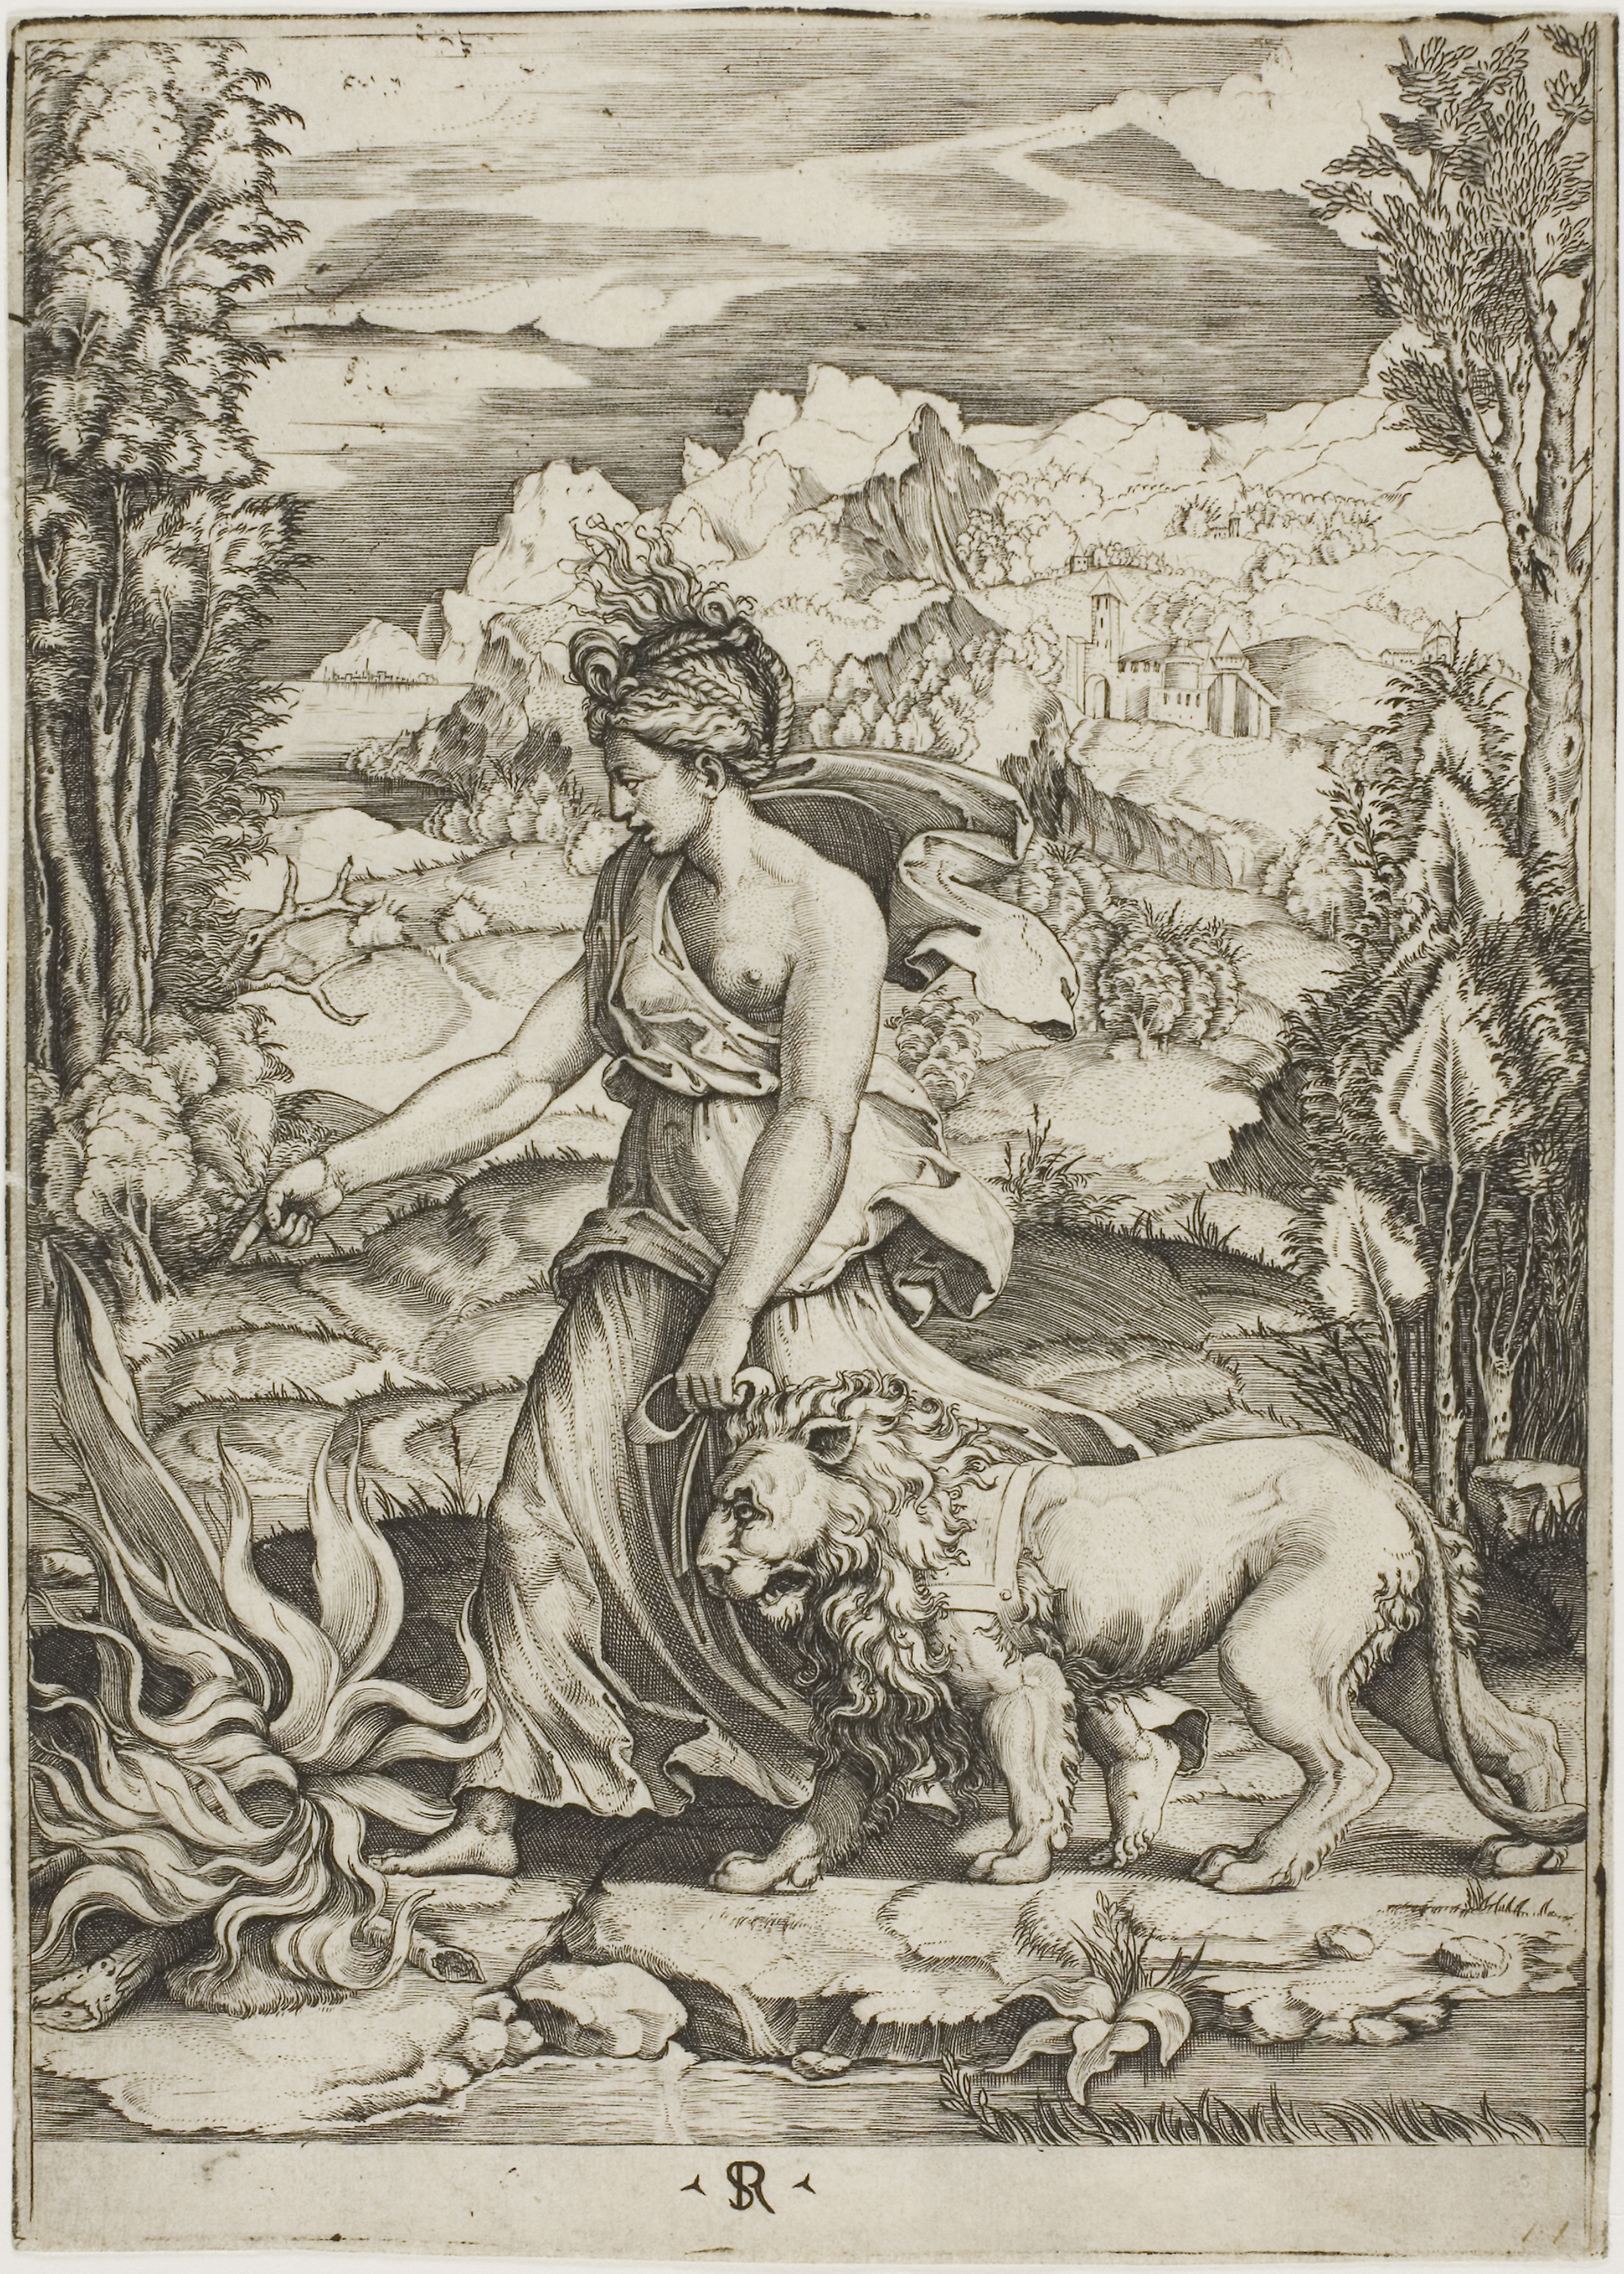
mammal, art, mythology, horse like mammal, tree, black and white, mythical creature, tapestry, visual arts, illustration, fictional character